Cytometry

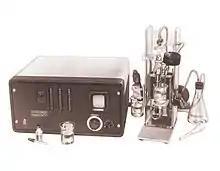
Model A Coulter Counter — The first commercial flow cytometer

Joseph and Wallace Coulter circumnavigates these difficulties by inventing the principle